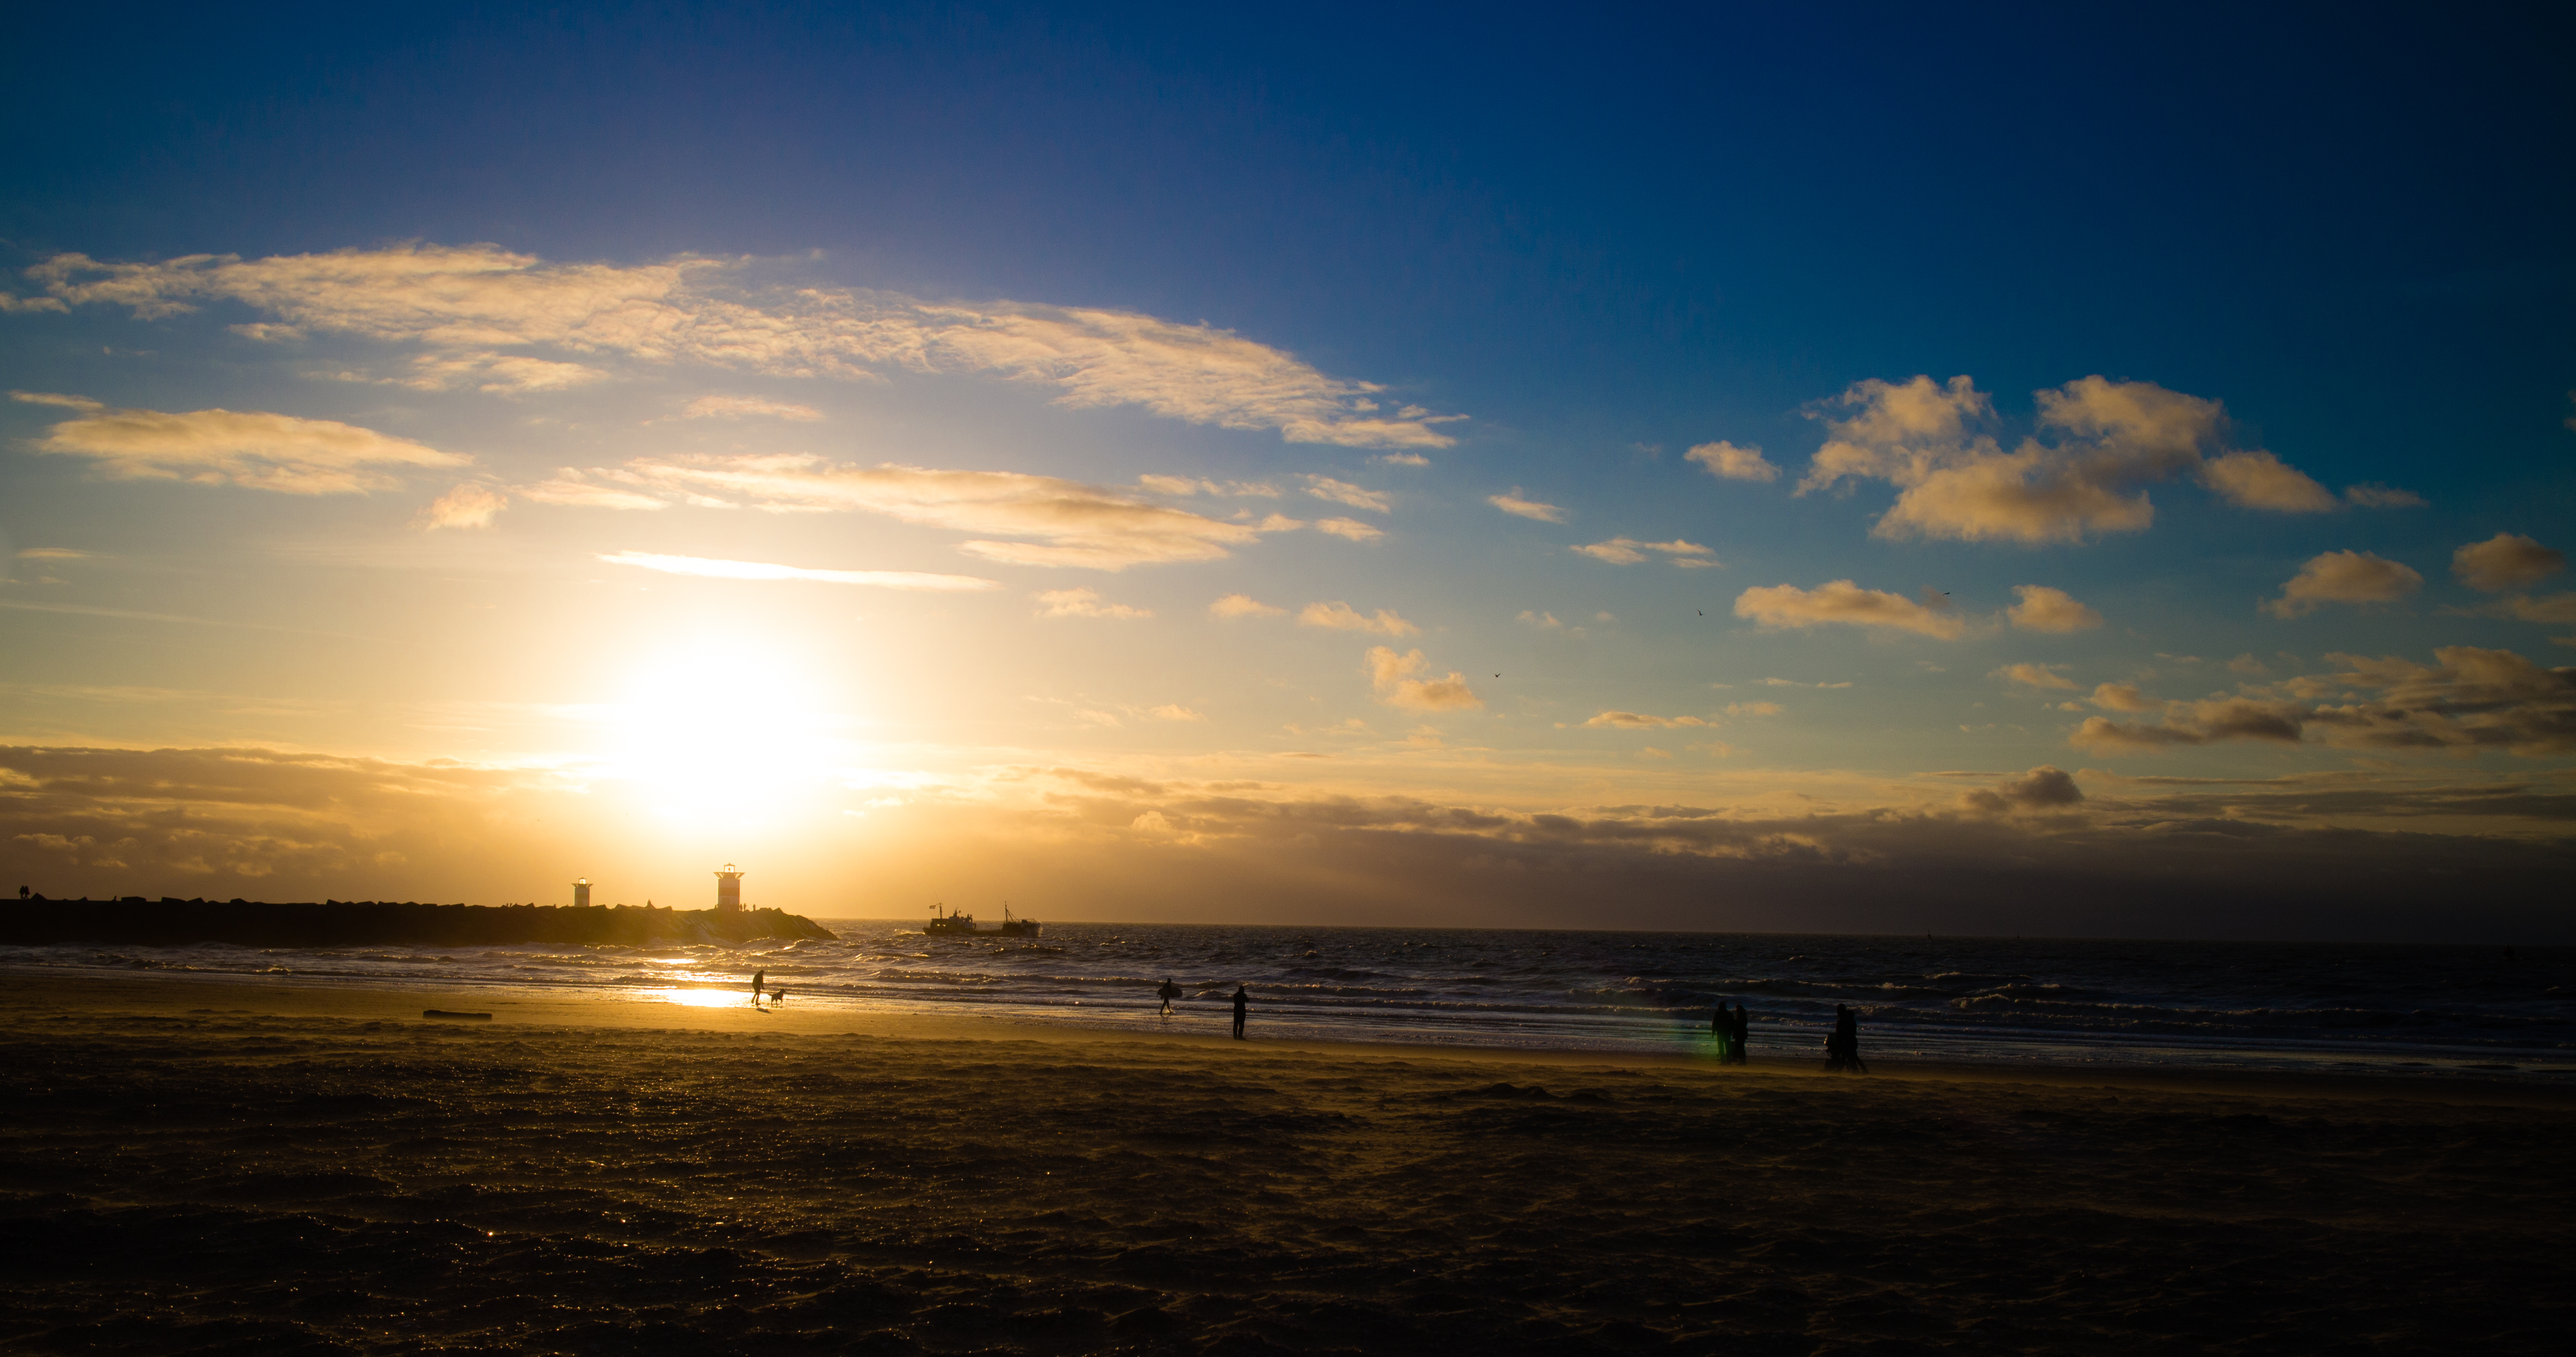
beach, sea, coast, sand, ocean, horizon, light, cloud, sky, sun, sunrise, sunset, boat, sunlight, morning, shore, wave, wind, dawn, dusk, evening, canon, body of water, south, holland, nederland, hague, zuid, eosm, strand, scheveningen, denhaag, clouds, saturday, afterglow, wind wave